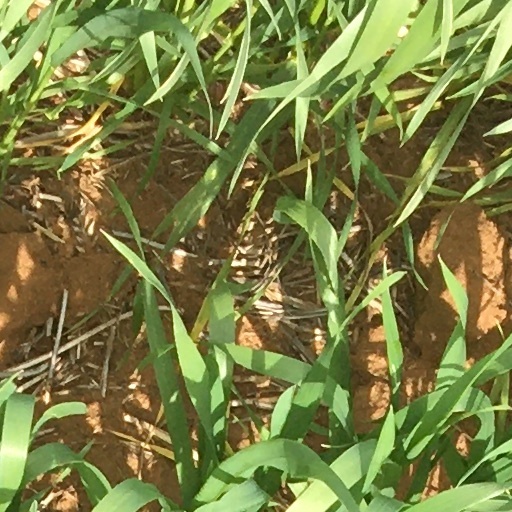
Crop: wheat